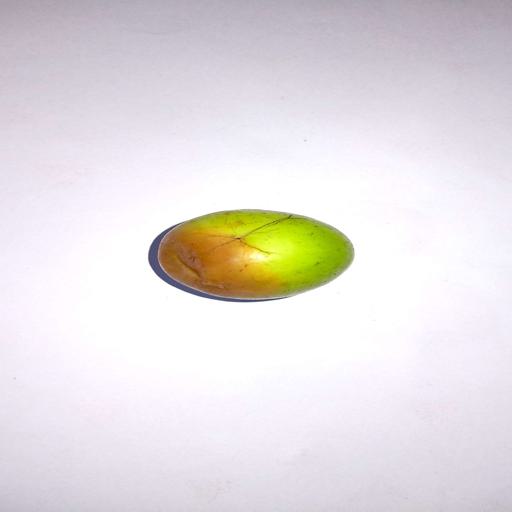
Label: bruised